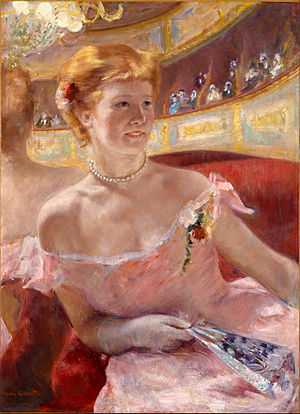
Mary Cassatt / Slutningen af karrieren
Kvinde med perlehalskæde i en loge, 1879, olie på lærred, Philadelphia Museum of Arts
Mary Stevenson Cassatt var en amerikansk maler og grafiker, der levede det meste af sit voksenliv i Frankrig. Her var hun ven med Edgar Degas, og hun udstillede sammen med impressionisterne. Nogle af hendes centrale motiver var kvinder i private eller sociale sammenhænge, heriblandt især af det nære forhold mellem mor og barn.